George Cassiday

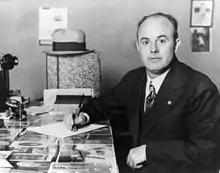
George Cassiday in 1930

George L. Cassiday, Sr. (April 12, 1892 – January 21, 1967) was one of the leading Congressional bootleggers during National Prohibition. Known as "the man in the green hat", he sold liquor for ten years to congressmen and senators. In October 1930, he came forward and told his story in six front-page articles in "The Washington Post". The articles pointed out Congressional hypocrisy and made the public even more jaded about Prohibition. His admission made both national news and an impact on the midterm Congressional elections just a week later.